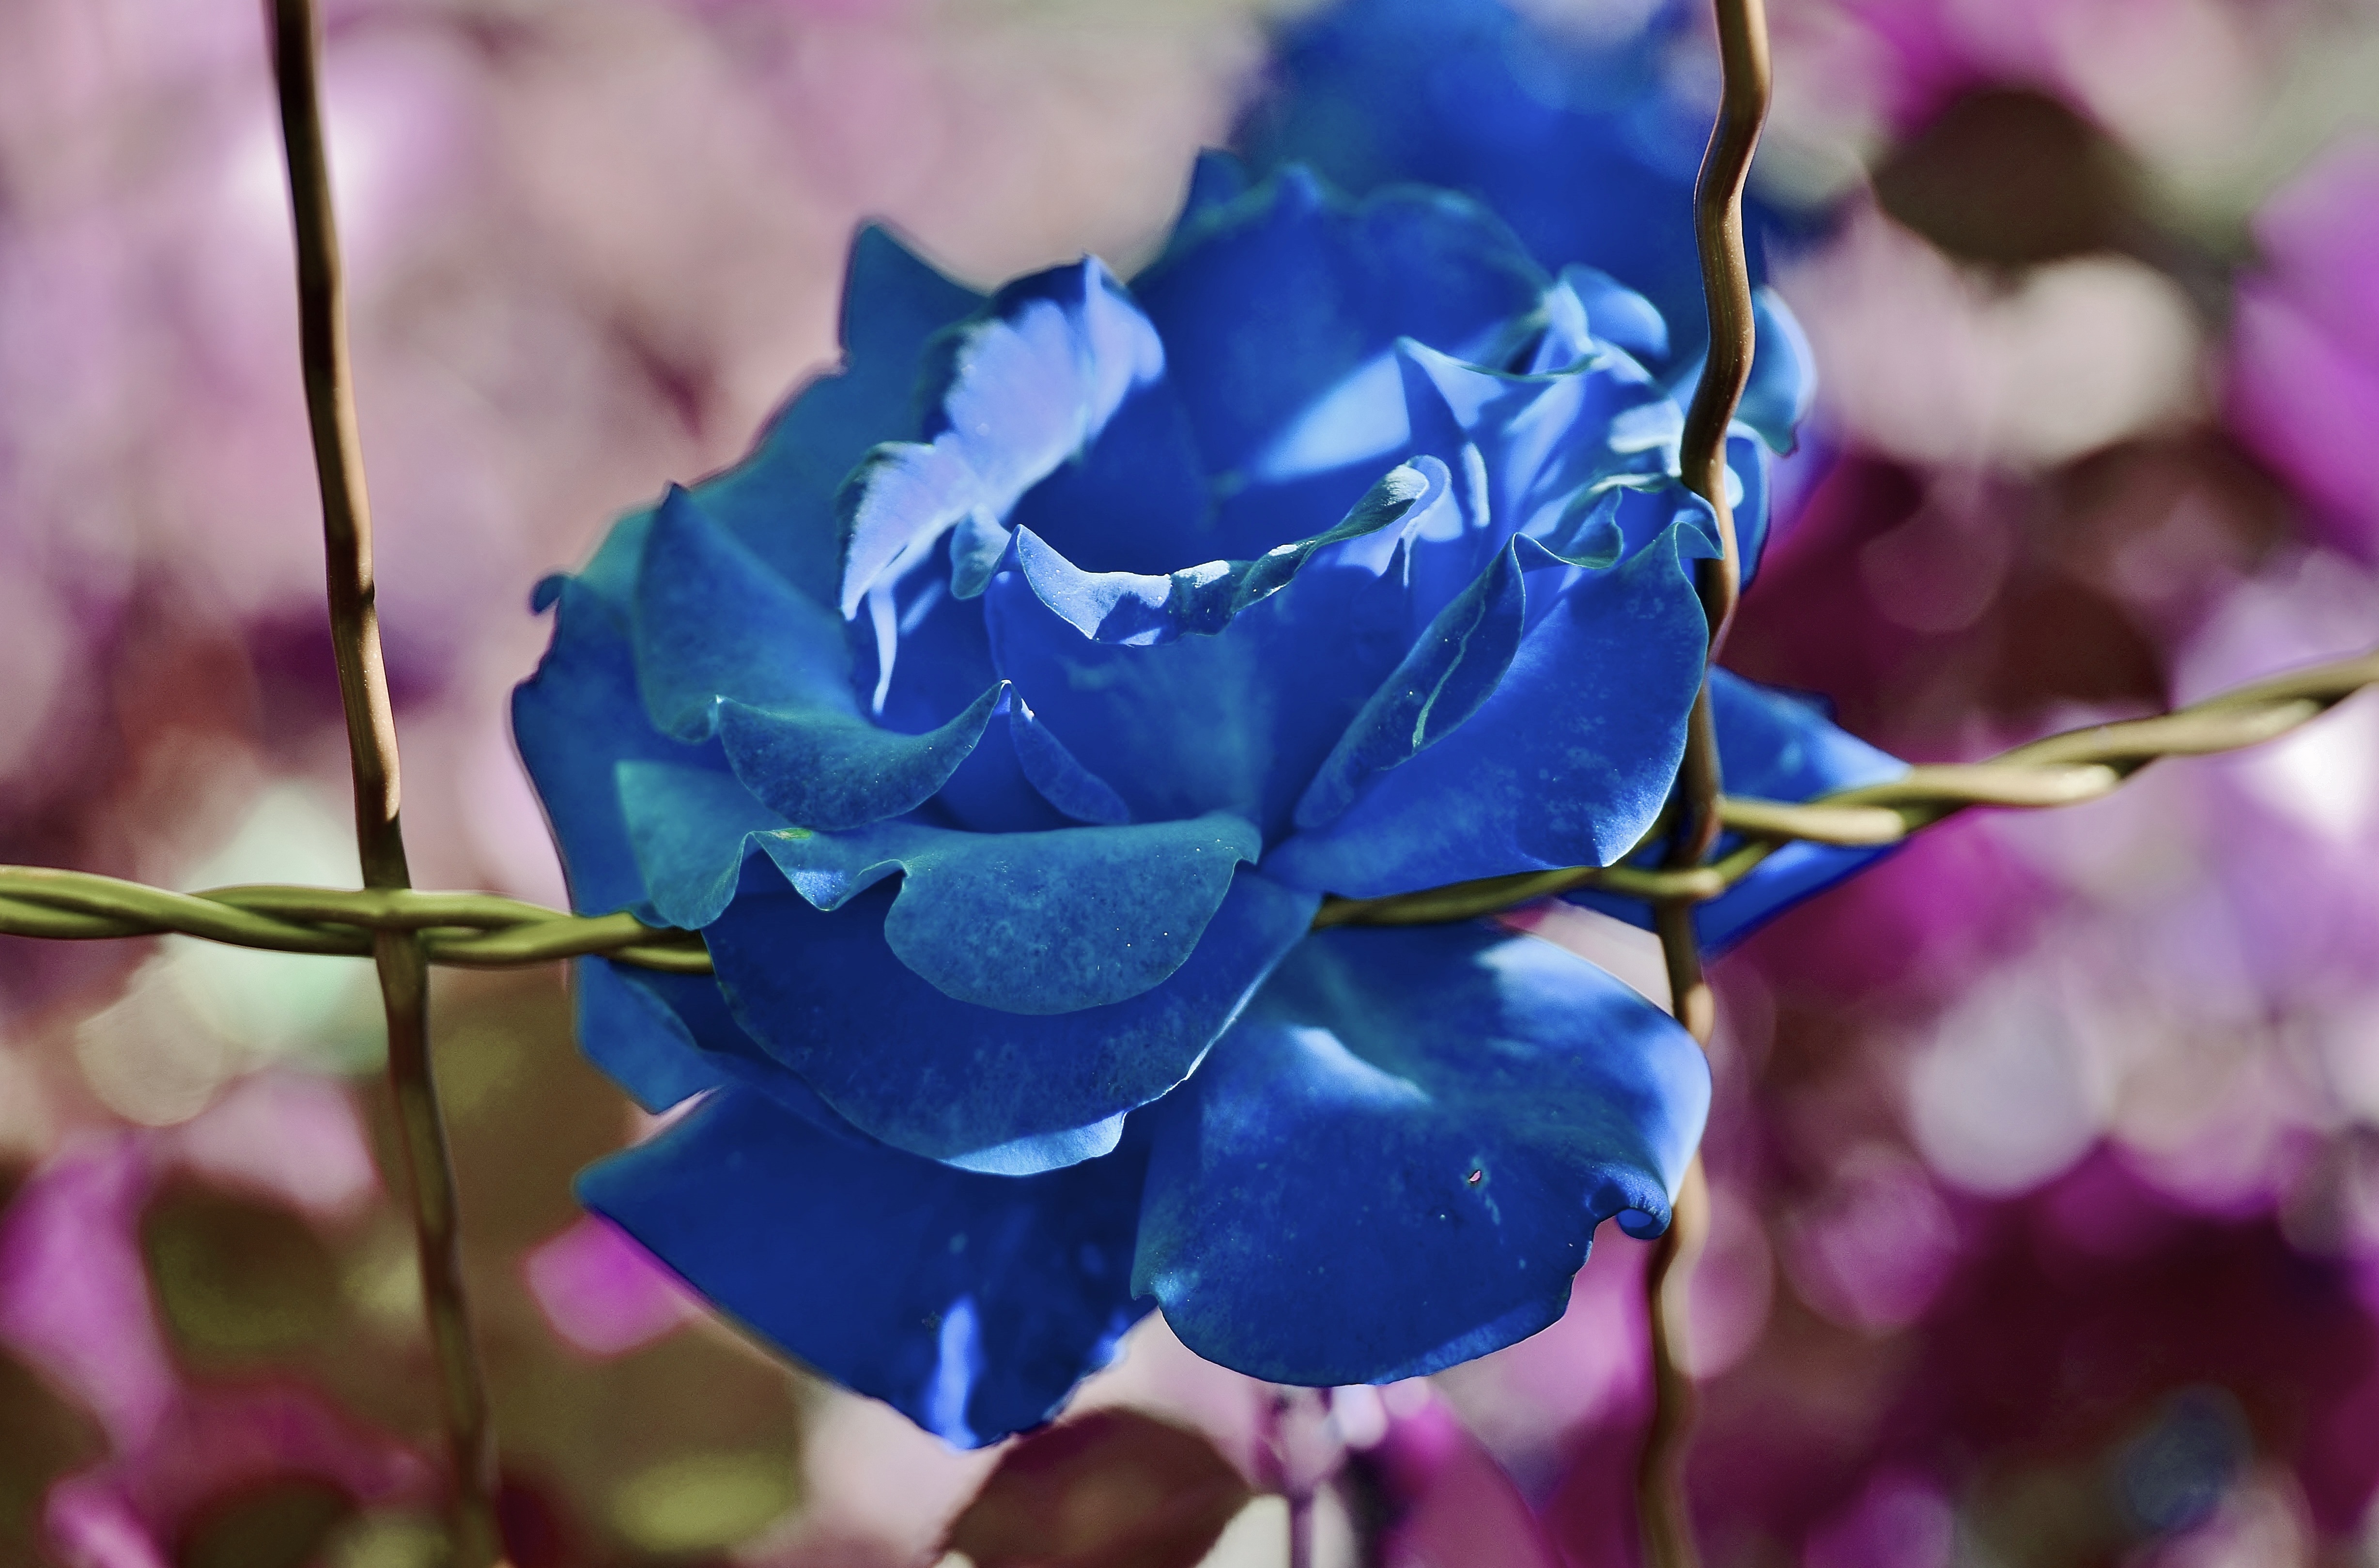
nature, blossom, plant, leaf, flower, purple, petal, bloom, summer, floral, bouquet, rose, natural, blooming, blue, garden, flora, macro photography, flowering plant, garden roses, rose family, plant stem, land plant, rose order